Hwaseong, Gyeonggi

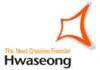
Family Feud Grave Site at Yunggeolleung

Hwaseong is a city in Gyeonggi Province, South Korea. It is located on the coast of the Yellow Sea. It has the largest area of farmland of any city or county in Gyeonggi Province. Seoul Subway Line 1 passes through Hwaseong, stopping at Byeongjeom Station. Suin-Bundang Line also passes through the city, stopping at Eocheon Station.